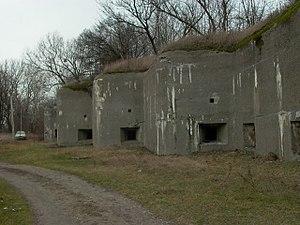
La bataille de Modlin eu lieu au début de la Seconde Guerre mondiale, alors que les forces polonaises s’étaient retranchées dans la forteresse à partir du 13 septembre 1939.